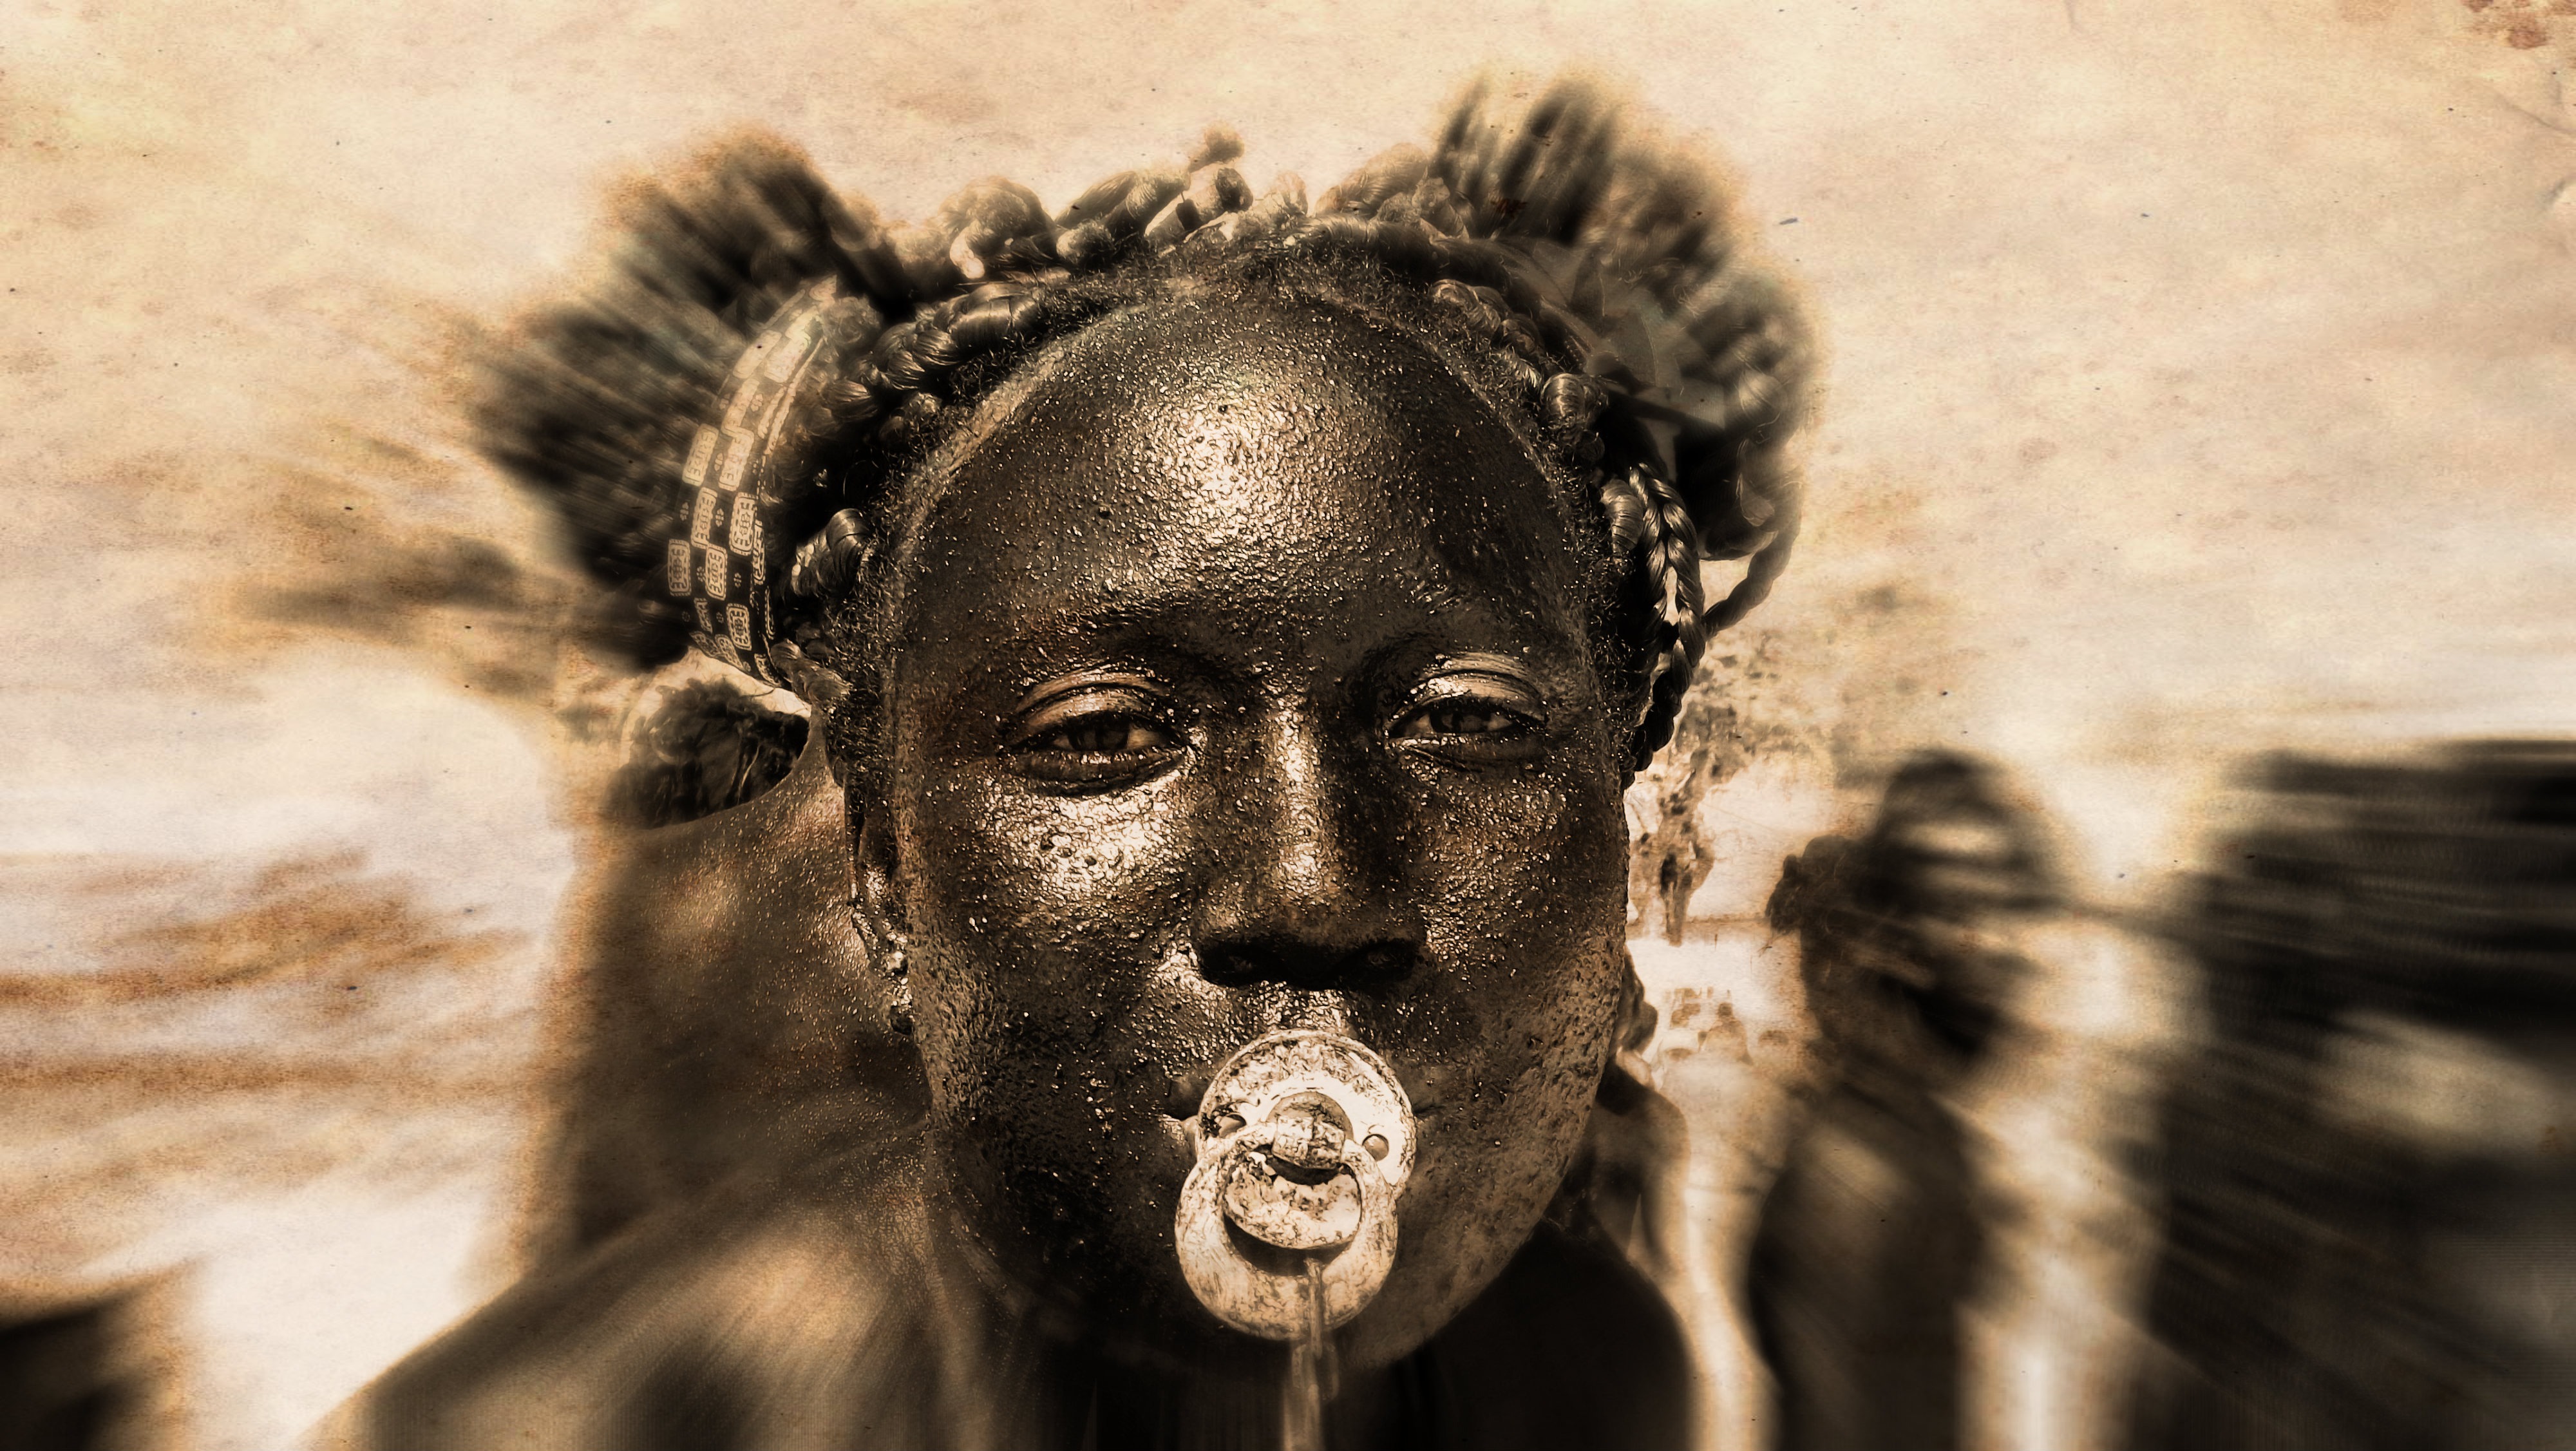
people, woman, photography, female, statue, portrait, mouth, close up, tribe, face, sculpture, nose, eyes, art, temple, head, party, photograph, culture, manifestation, demonstration, emotion, mythology, afro brazilian